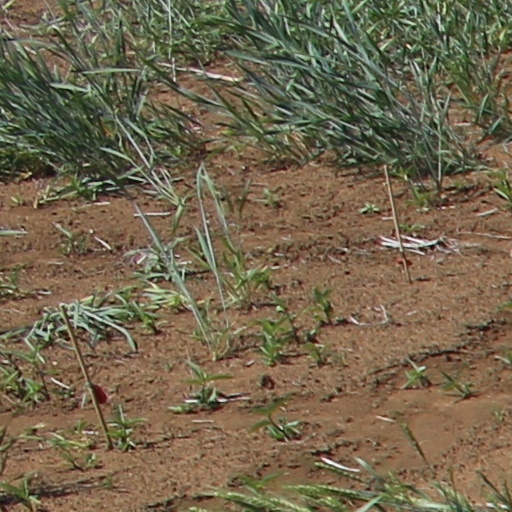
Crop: wheat